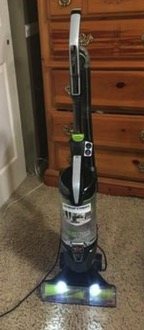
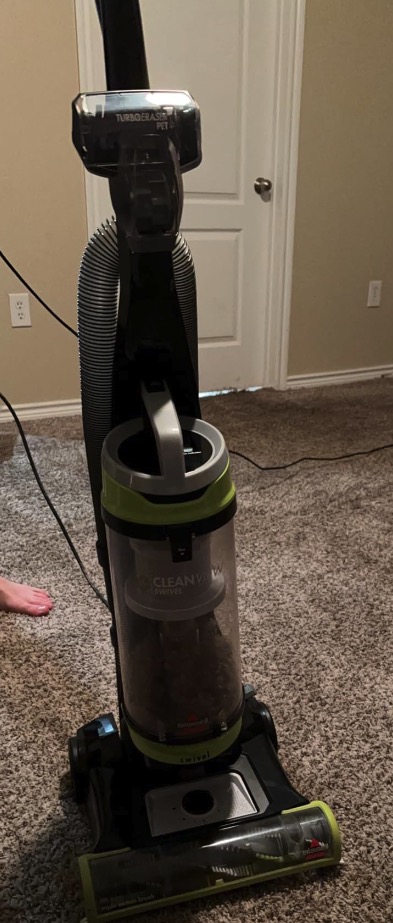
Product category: items_vacuum
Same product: no